Benjamin Tillman

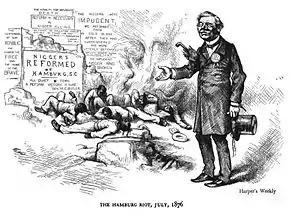
"Harper's Weekly" cartoon decrying the Hamburg massacre

Tillman later recalled that "the leading white men of Edgefield" had decided "to seize the first opportunity that the Negroes might offer them to provoke a riot and teach the Negroes a lesson" by "having the whites demonstrate their superiority by killing as many of them as was justifiable". Hamburg was their first such opportunity. Ninety-four white men, including Tillman, were indicted by a coroner's jury, but none was prosecuted for the killings. Butler blamed the deaths on intoxicated factory workers and Irish-Americans who had come across the bridge from Augusta, and over whom he had no control.